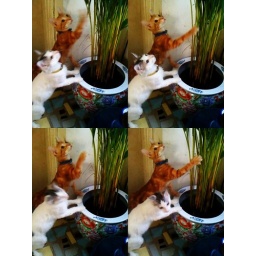
New tree in room cat love it